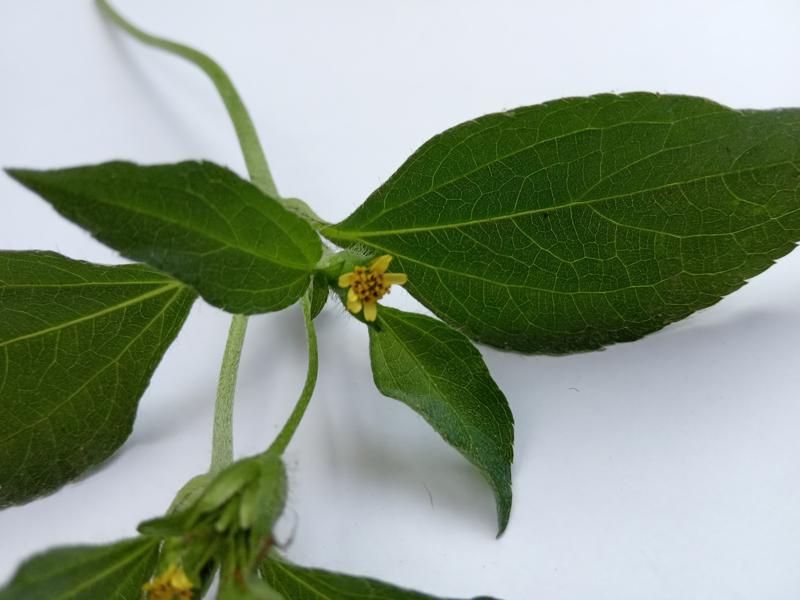
Weed species: Synedrella nodiflora